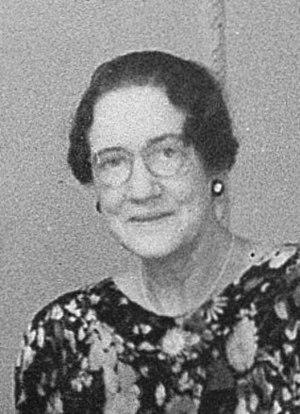
Joan Riviere, née le 28 juin 1883 à Brighton et morte à Londres le 20 mai 1962, est une psychanalyste britannique, traductrice de Freud et auteur d'ouvrages psychanalytiques.